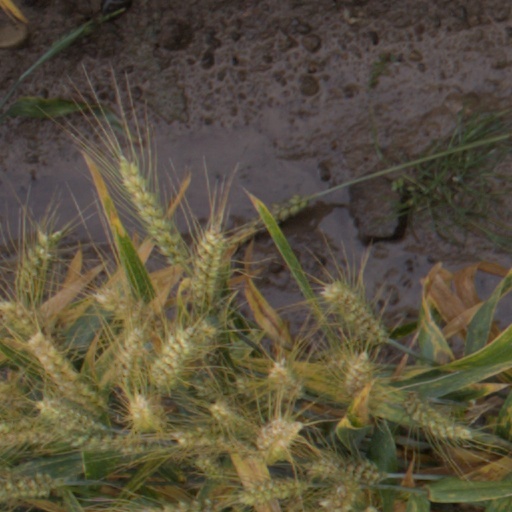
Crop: wheat